San Rafael, Mendoza

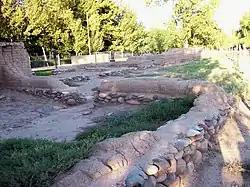
Remains of the Fort of San Rafael

Spanish expeditions led by Francisco de Villagra from what today is Chile first surveyed the area in 1551 and, finding a well-established agricultural Coquimbo and Diaguita cultures, they rapidly subdued the existing peoples and expropriated the land. Displaced Pehuenches revolted, however, and repeated attacks led to an 1804 treaty signed by Viceroy Rafael de Sobremonte whereby the Pehuenches ceded land to colonial authorities. The construction of Fort San Rafael del Diamante and its completion on 2 April 1805 marked the formal establishment of San Rafael.